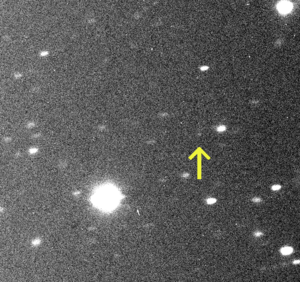
Dans le Système solaire, 184 satellites naturels ont été mises en évidence comme orbitant autour d'une planète ou d'une planète naine. On en dénombre près de 345 autour de planètes mineures et des découvertes sont annoncées régulièrement. Parmi ces satellites, seuls 19 ont une masse suffisante pour avoir acquis une forme sphéroïdale sous l'effet de leur propre gravité.